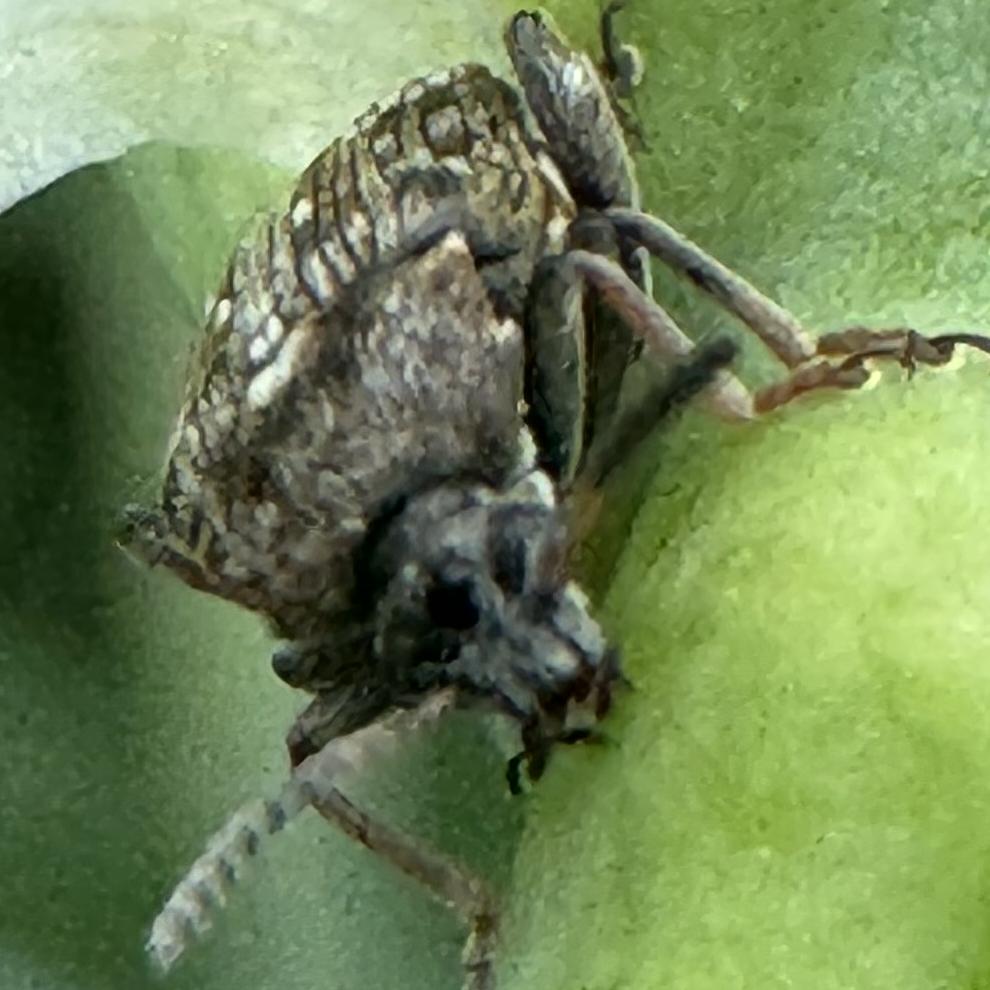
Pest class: pea_weevil